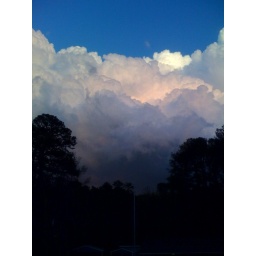
The wall cloud that came over the edge of Trussville, close to I459, I believe is this storm!